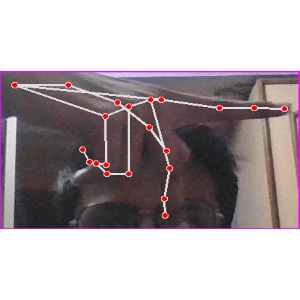
अक्षर: प